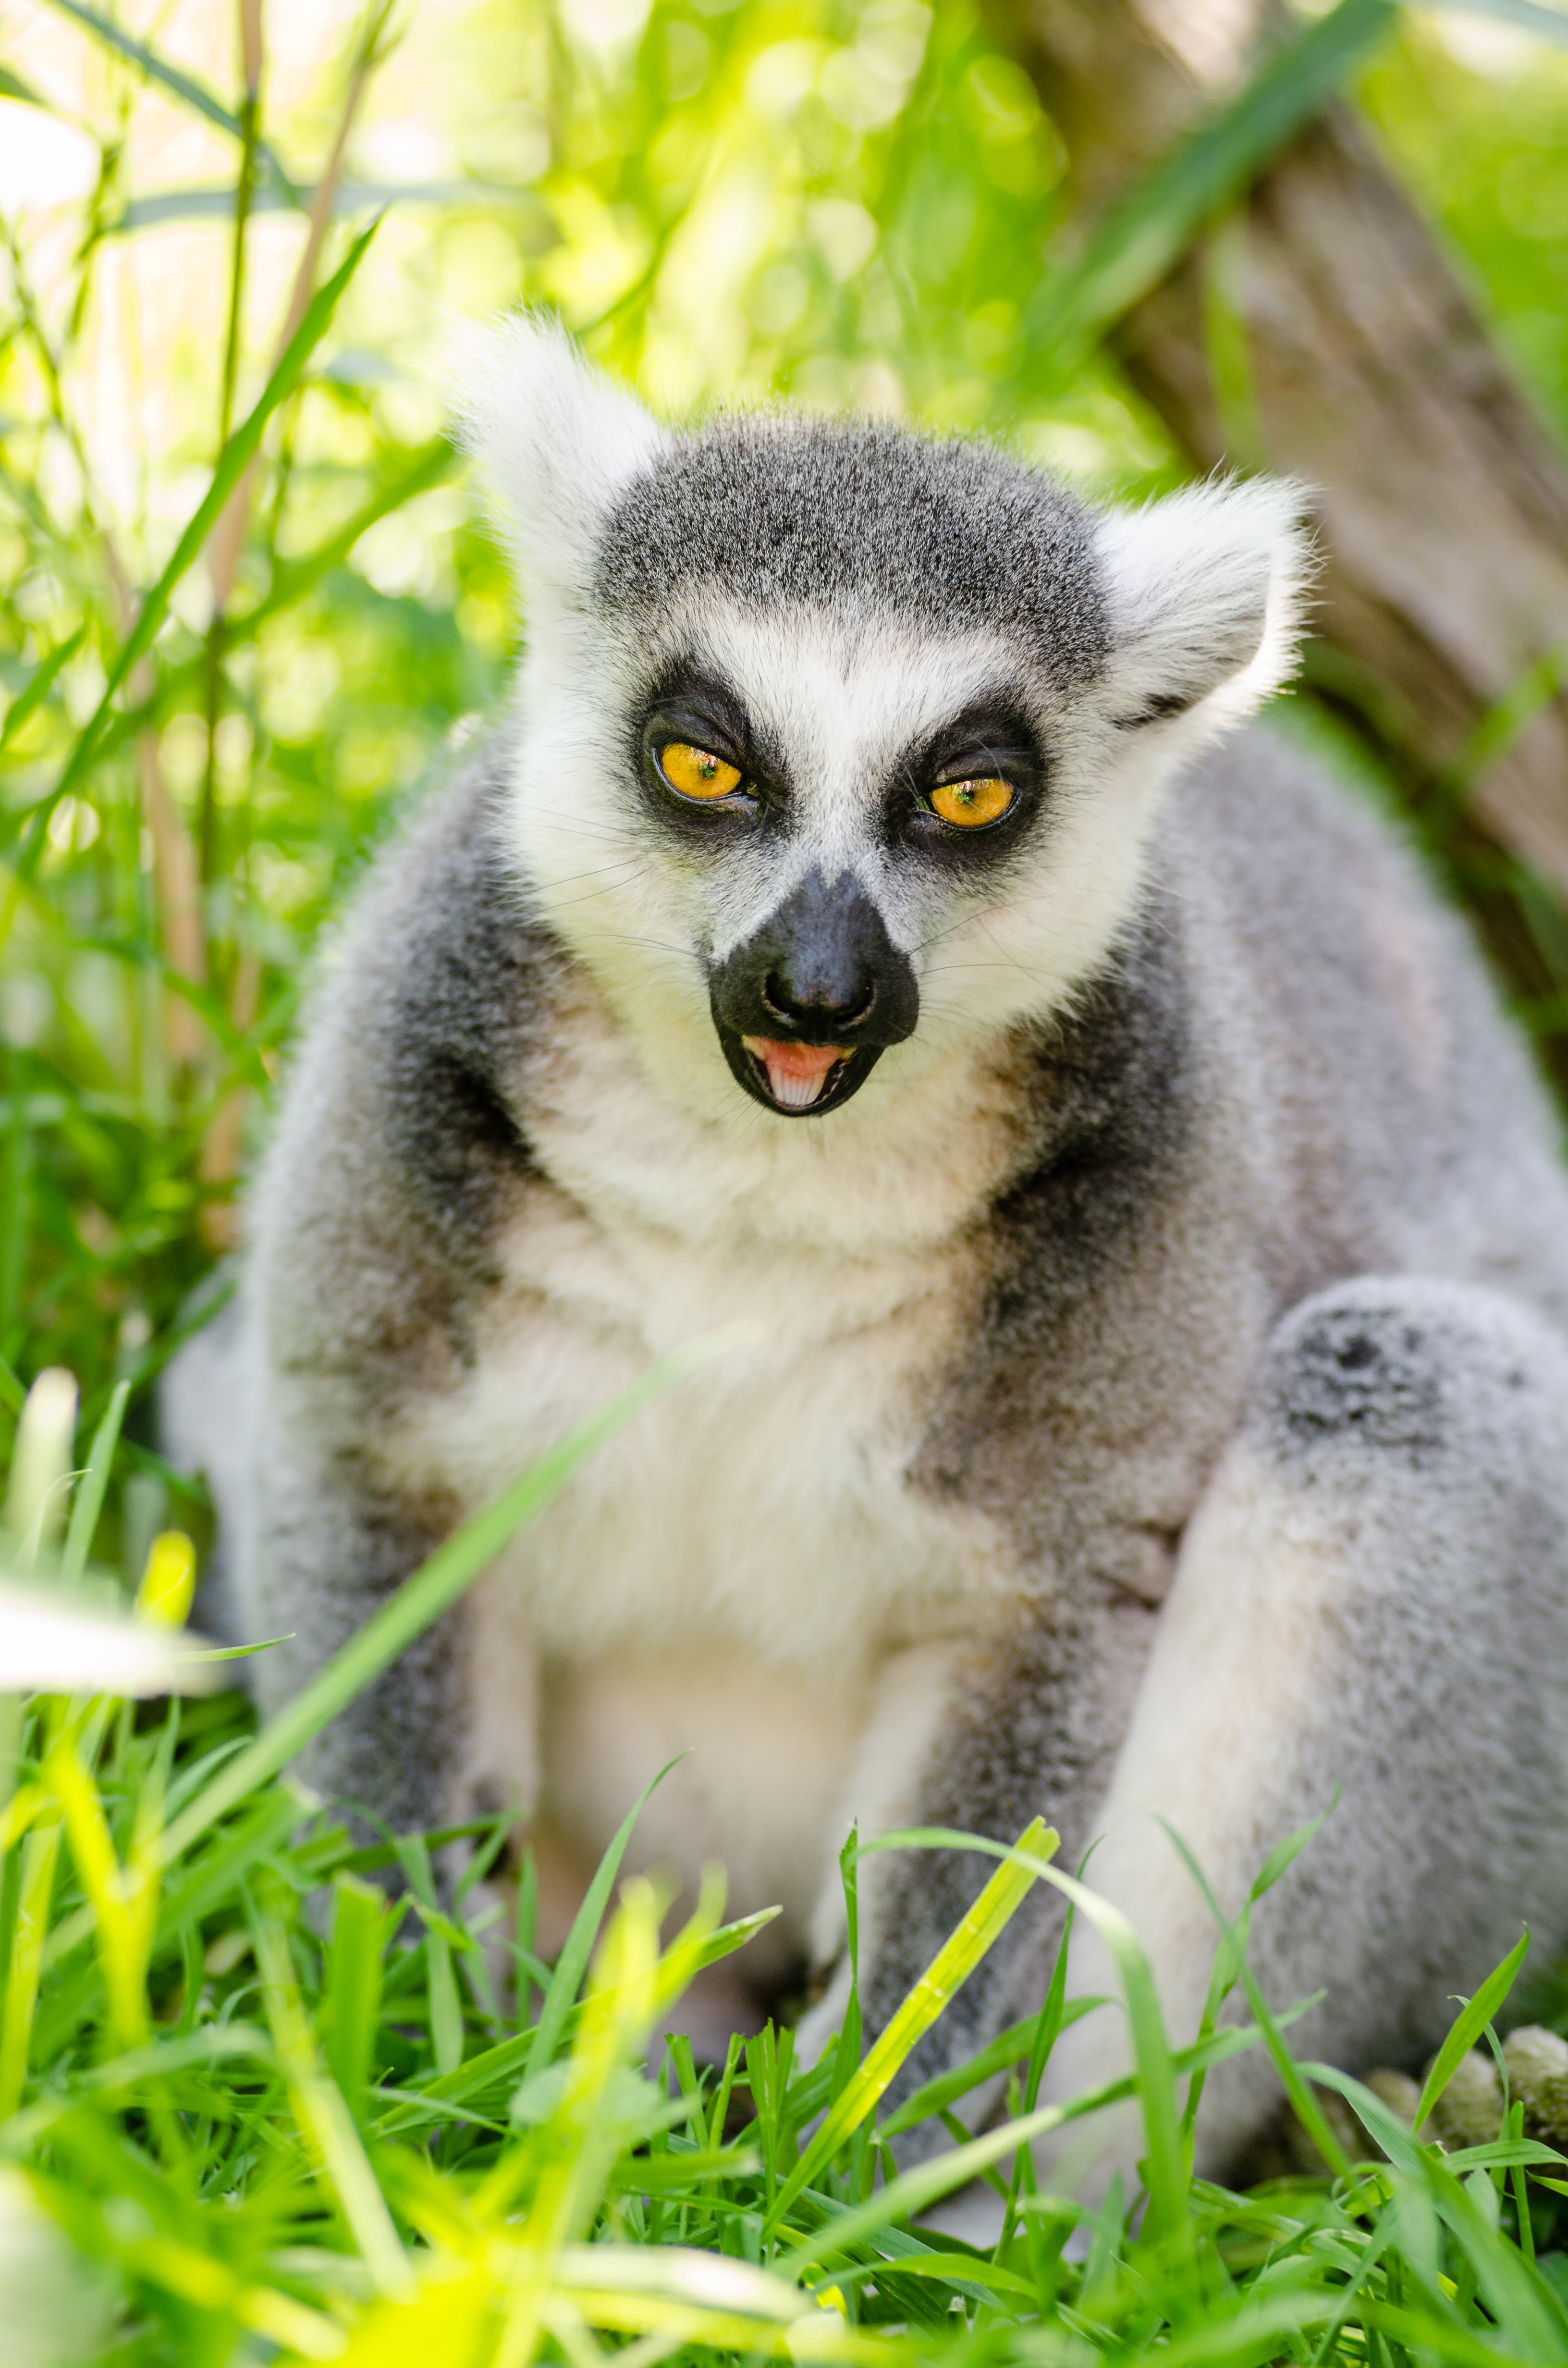
tree, bokeh, ring, feet, animal, cute, wildlife, zoo, fur, mammal, nikon, fauna, primate, squirrel monkey, eyes, hands, animals, madagascar, vertebrate, tier, ss, fell, augen, grn, baum, adorable, lemur, d7000, niedlich, tailed, catta, katta, tierpart, hnde, fse, madagaskar